Jon Ludvig Hammer

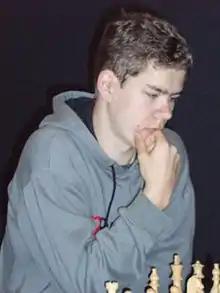
Hammer at the 2007 Norwegian Championship at Hamar

Jon Ludvig Nilssen Hammer (born 2 June 1990) is a Norwegian chess grandmaster and four-time Norwegian Chess Champion. He was the main second for Magnus Carlsen in the World Chess Championship 2013.